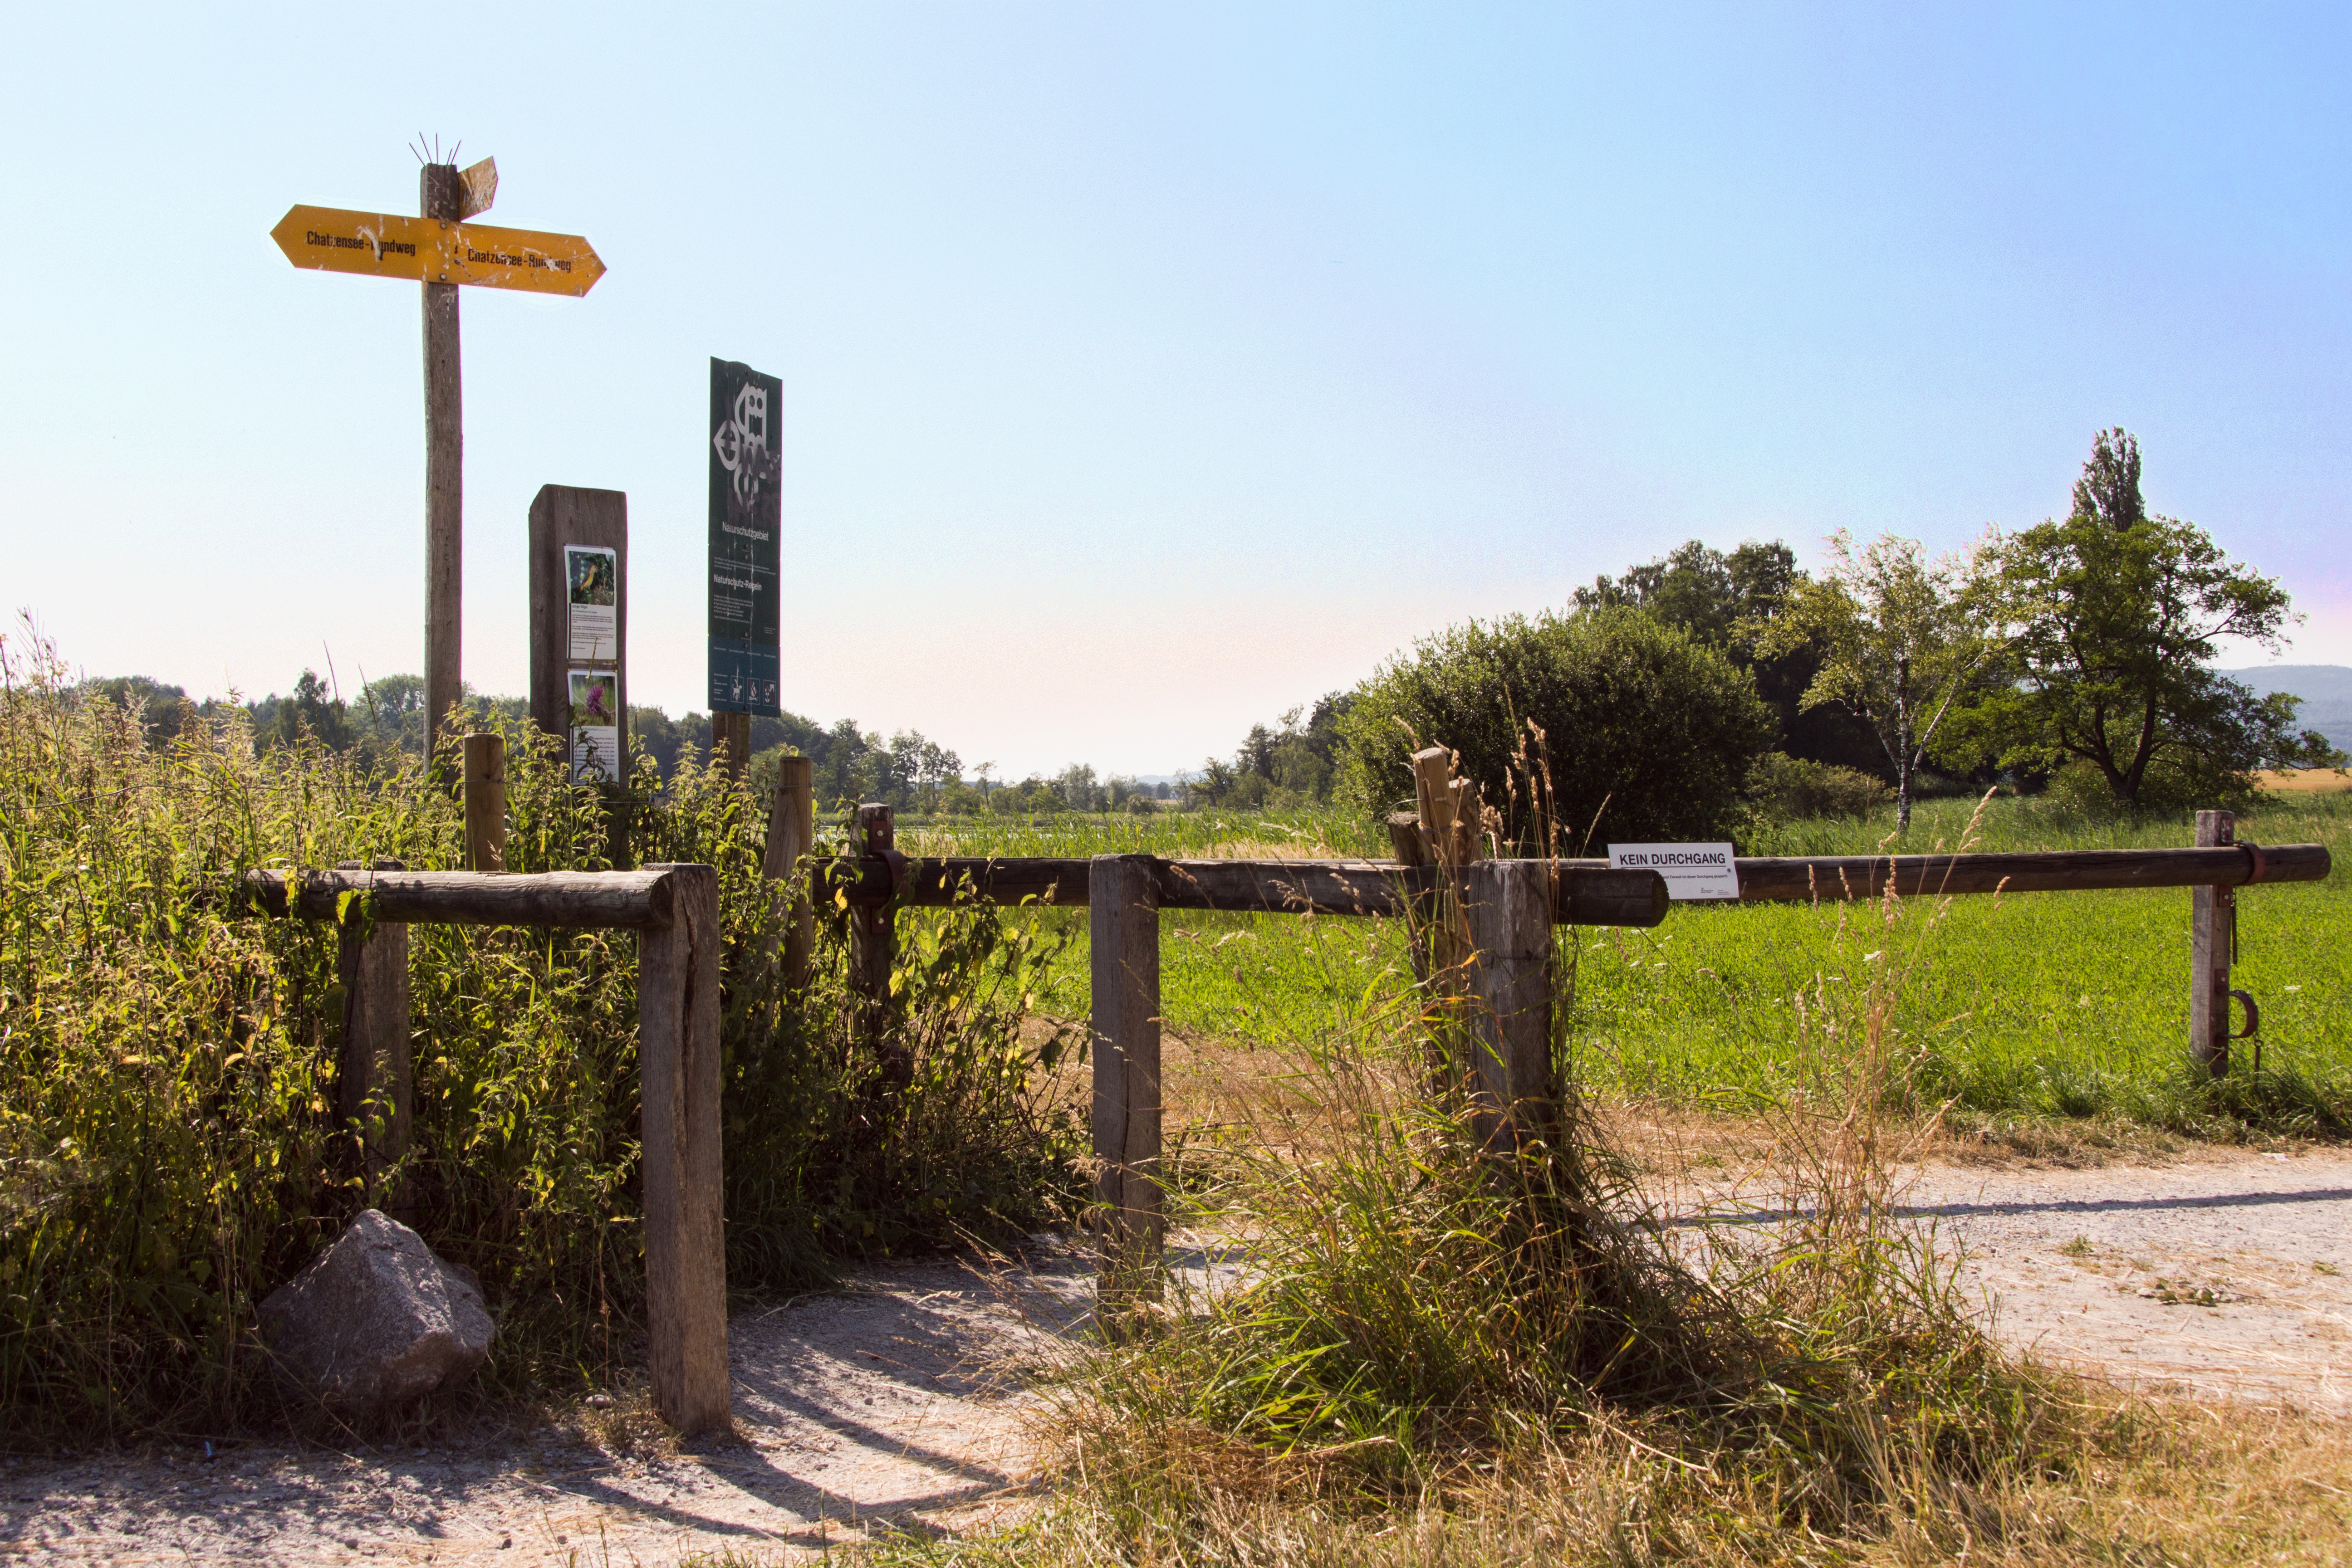
landscape, tree, nature, grass, outdoor, blossom, plant, sky, wood, sun, road, hiking, trail, field, meadow, dandelion, prairie, texture, hill, flower, bloom, raindrop, run, view, atmosphere, photo, summer, village, walk, clear, green, blue, rest, yellow, flowers, wild flowers, relaxation, petals, switzerland, wide, beautiful, zurich, quiet, mood, directory, away, of course, target, rural area, summer day, outdoor structure, land lot, r mlang, natural green, katzenrueti, cat lake